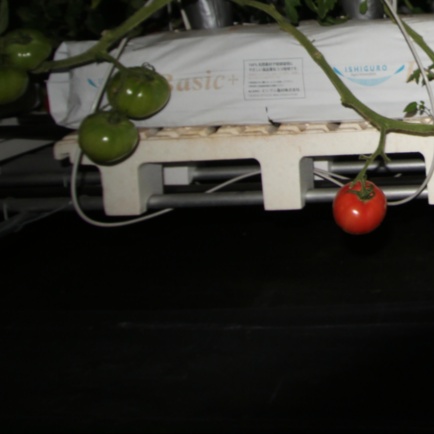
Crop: tomato